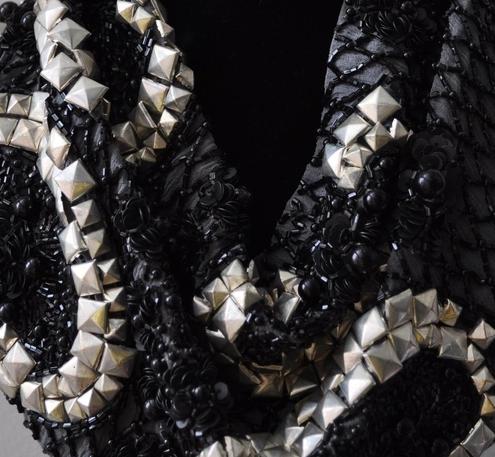
Texture: studded